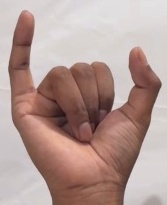
ASL sign: Y